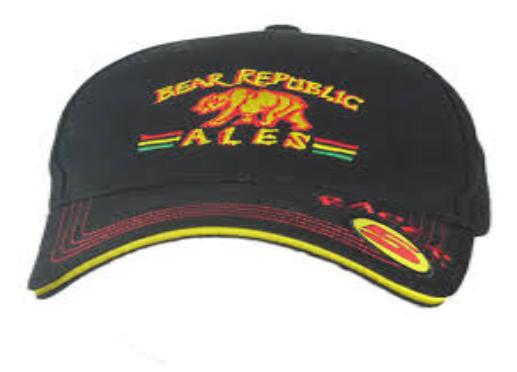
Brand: Bear Republic
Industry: Food